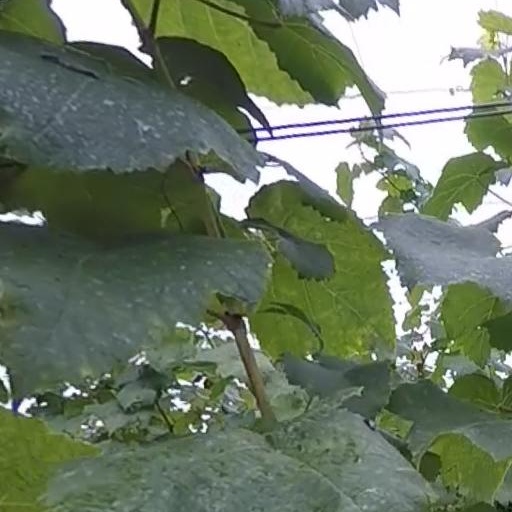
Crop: grape